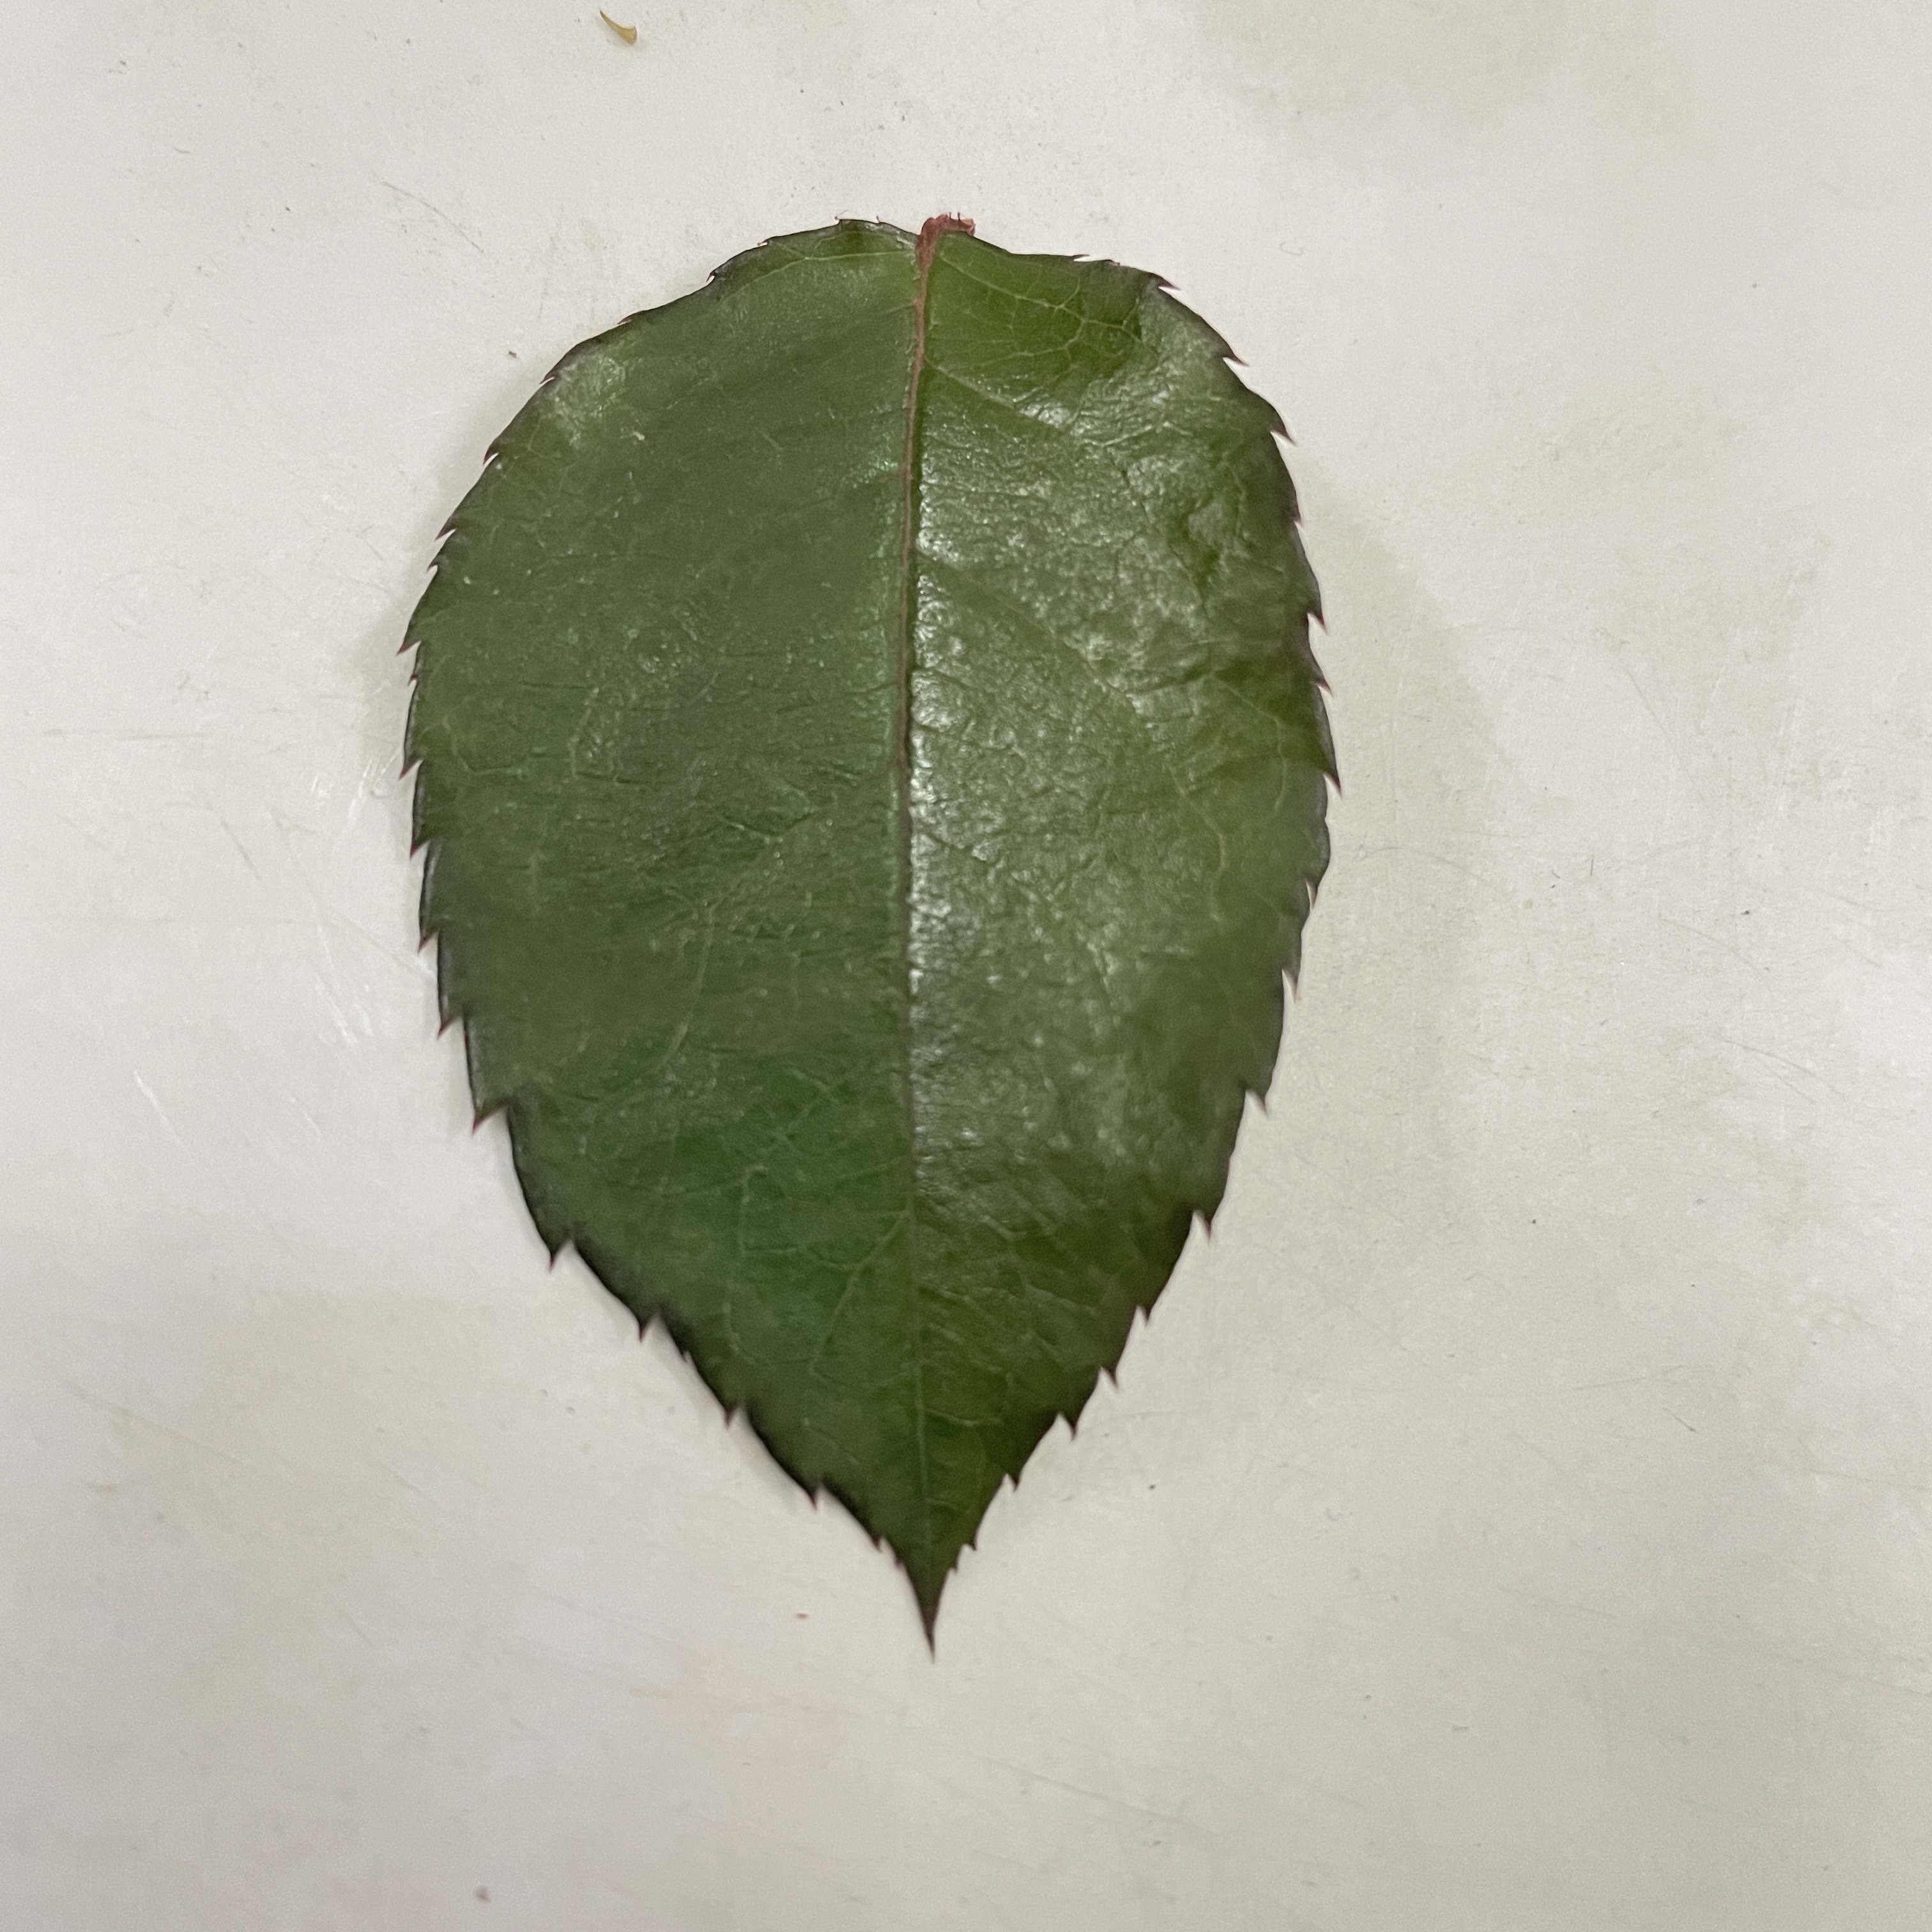
Label: Healthy Leaf